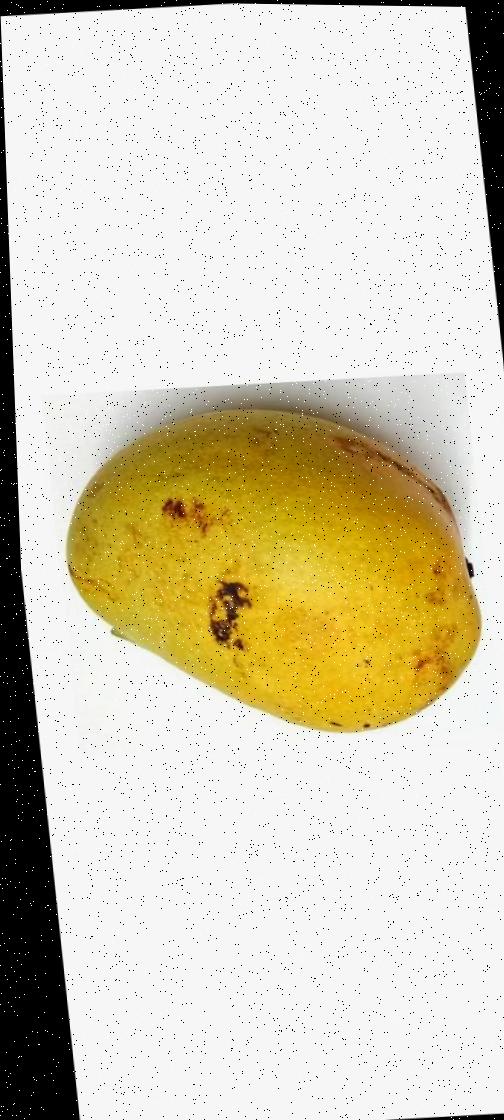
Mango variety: Bari-11